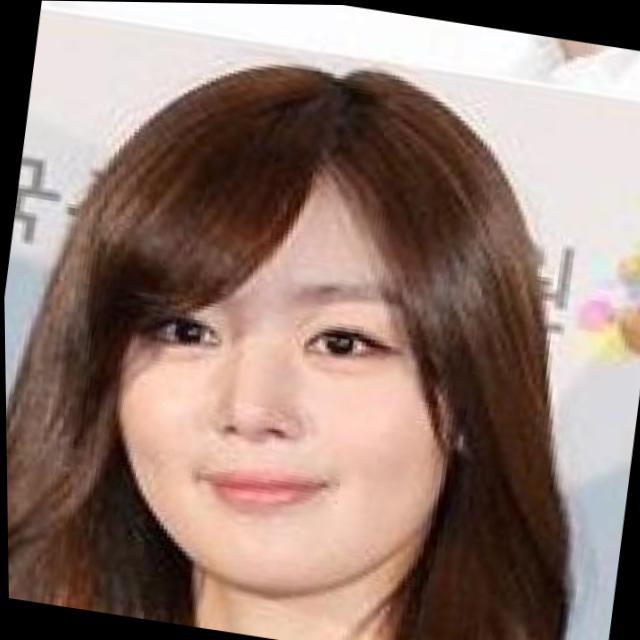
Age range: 21-44